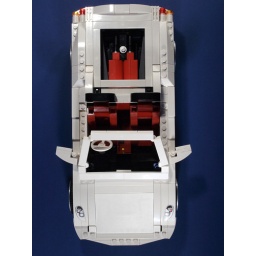
Standard 8671 Ferrai F430 Spider built in white with dark red interior.